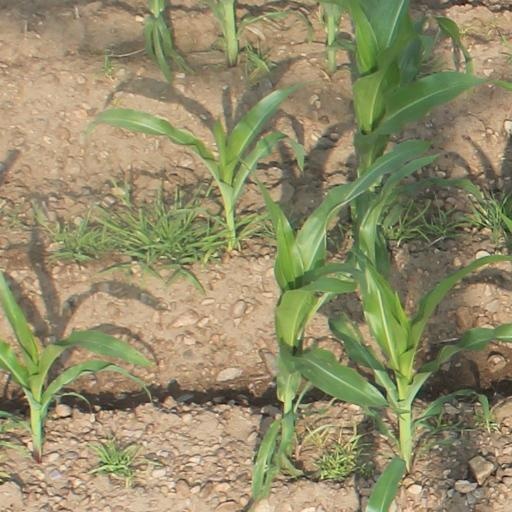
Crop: maize; corn